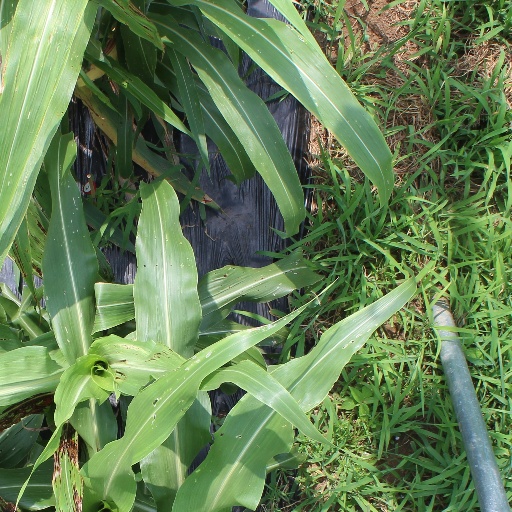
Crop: sorghum